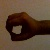
The image shows a hand gesture representing the number 0 in Indian Sign Language.